Cradle of Liberty Council v. City of Philadelphia

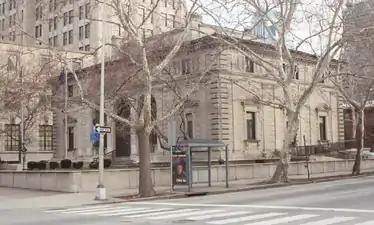
Bruce S. Marks Scout Resource Center

Cradle of Liberty Council, Inc., Boy Scouts of America, v. City of Philadelphia also known as Cradle of Liberty Council v. City of Philadelphia, [2:08-cv-02429RB] is a U.S. Court case involving the Cradle of Liberty Council versus the City of Philadelphia. The case was filed on May 23, 2008, in the United States District Court for the Eastern District of Pennsylvania. Judge Ronald L. Buckwalter presided over the case. The Boy Scouts were represented by Drinker Biddle & Reath. The case ended with the court ruling in favor of the Boy Scouts of America. The Cradle of Liberty Council Council is also entitled to collect $877,000 of legal costs from the city's unlawful action.